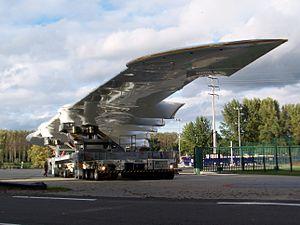
Transport d'une aile d'Airbus à Langon (Gironde, France)Français
L'Itinéraire à grand gabarit est un aménagement routier réalisé en 2004 pour transporter, de Langon à Blagnac, les pièces de l'A380 fabriquées à Hambourg et Saint-Nazaire et assemblées dans l'atelier d'Airbus près de Toulouse.